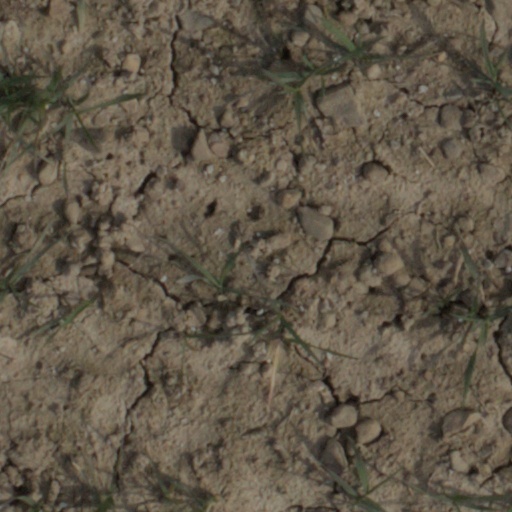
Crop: wheat